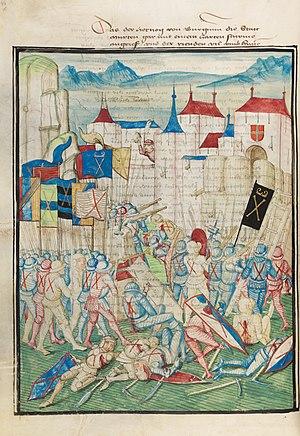
Assaut de l'armée bourguignonne sur les murs de Morat (22 juin 1476)
La bataille de Morat est une victoire remportée par les Confédérés suisses sur l'armée bourguignonne du duc Charles le Téméraire, le 22 juin 1476, dans le cadre des guerres de Bourgogne.